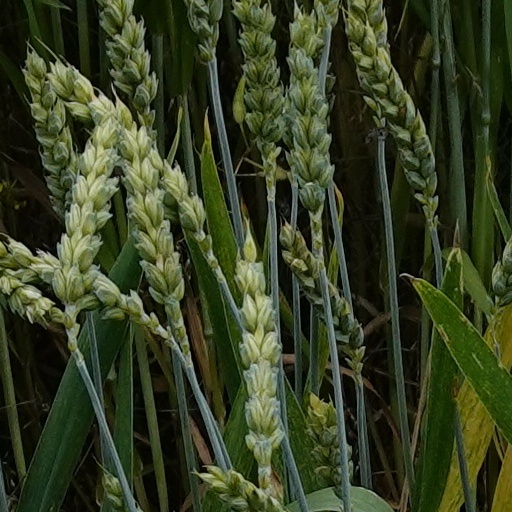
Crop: wheat